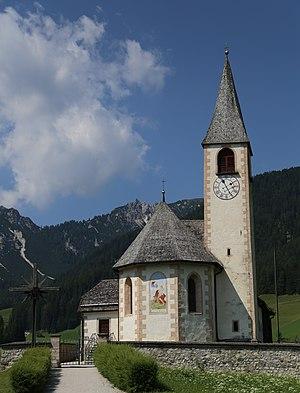
Braies est une commune italienne située dans la province autonome de Bolzano dans le val Pusteria de la région du Trentin-Haut-Adige dans le nord-est de l'Italie.